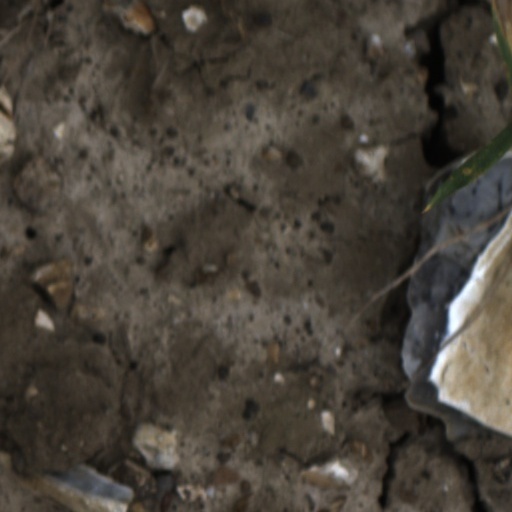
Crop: wheat